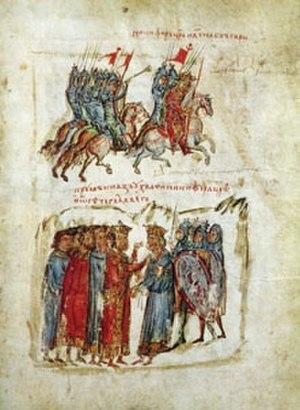
Léon V l'Arménien, né vers 775 et assassiné le 25 décembre 820, est un empereur byzantin de 813 à 820. D'origine arménienne, il vient d'Asie Mineure et s'élève par la voie des armes. Il participe à la révolte avortée de Bardanès Tourkos mais parvient à rester proche du milieu impérial. Finalement, il profite de la défaite de Michel Iᵉʳ Rhangabé contre les Bulgares en 813 pour le renverser et s'emparer du trône.
La bataille de Pliska ou de Vărbitza est une victoire du khan bulgare Kroum sur l'empereur byzantin Nicéphore Iᵉʳ le 26 juillet 811.
Staurakios ou Stauracius, né vers 778 et mort le 11 janvier 812, fut un empereur byzantin en 811 durant deux mois et il co-règna avec son père Nicéphore Iᵉʳ de 803 à 811. Dans leur règne, Nicéphore Iᵉʳ et Staurakios sont confrontés à une querelle des images dans la période iconoclaste. Ils vont adopter une politique de restauration des images. Ensuite, ils vont faire des réformes économiques pour rétablir la stabilité dans l'empire. Incidemment, il y a aura un retour de divers impôts et de taxations. Au niveau de la politique extérieure, les Bulgares se montrèrent des ennemis puissants. À la bataille de Pliska le 26 juillet 811, face au Khan Kroum, les Byzantins furent anéantis. Dans cette bataille, Nicéphore Iᵉʳ fut tué et son fils gravement blessé au dos. Étant donné sa blessure potentiellement mortelle et donc de son incapacité à exercer le pouvoir, Staurakios ne règne que deux mois, du 26 juillet au 2 octobre 811. Son beau-frère, Michel Rhangabé, prit par la force le pouvoir avec l'aide des sénateurs à la suite d'un complot déjoué par celui-ci dans le but de l'aveugler. Devant ce fait accompli, Staurakios abdiqua, enfila l'habit monastique et se retira au monastère de Syméon.
Nicéphore Iᵉʳ, dit le Logothète, probablement né vers 750 et mort le 26 juillet 811, est un empereur byzantin régnant de 802 à 811. Son règne intervient au moment d'une période d'instabilité depuis les années 780, qui font suite à la reprise en main de l'Empire par la dynastie isaurienne.